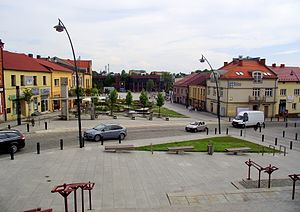
Jaworzno
Jaworzno er en polsk by i voivodskabet Śląskie.